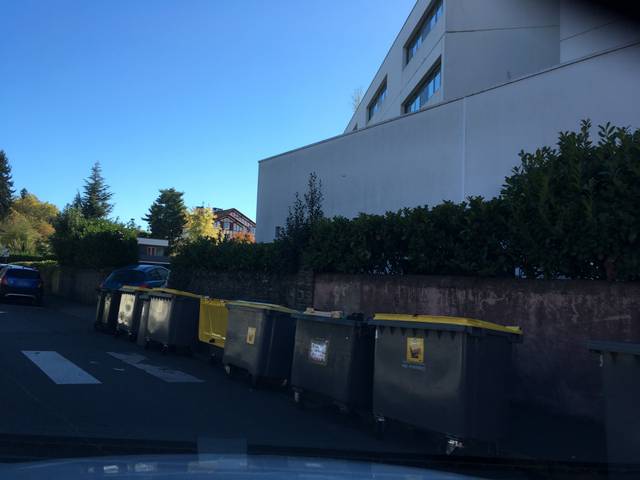
Region: France
Coordinates: 43.297, -0.3594